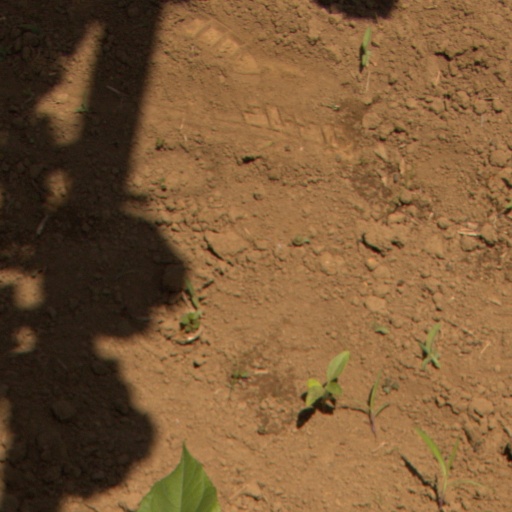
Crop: Jerusalem artichoke